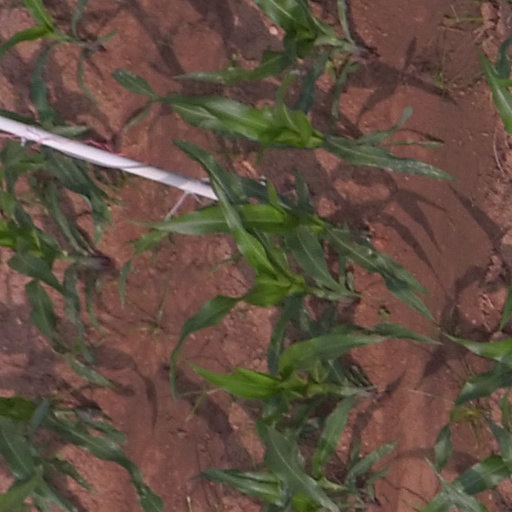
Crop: maize; corn